Copa América

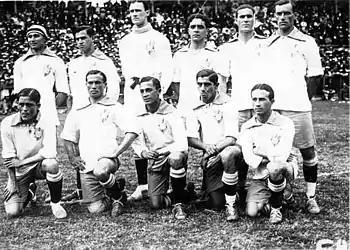
Brazil achieved its first championship in 1919

After a flu outbreak in Rio de Janeiro canceled the tournament in 1918, Brazil hosted the tournament in 1919 and was crowned champion for the first time after defeating the defending champions 1–0 in a playoff match to decide the title, while the Chilean city of Viña del Mar would host the 1920 event which was won by Uruguay.